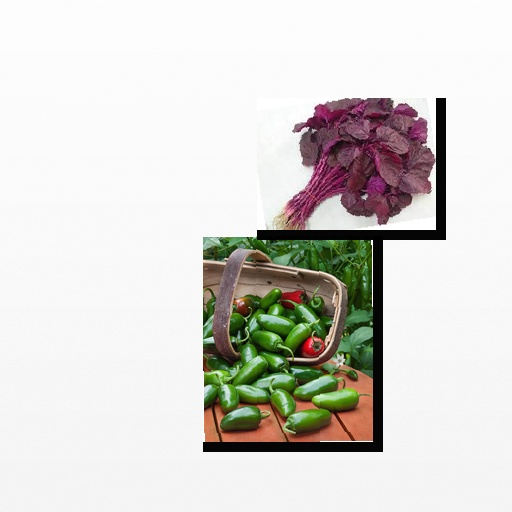
Food items: jalapeno, amaranth